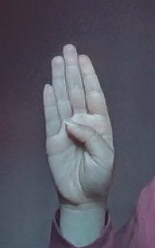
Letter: kaaf